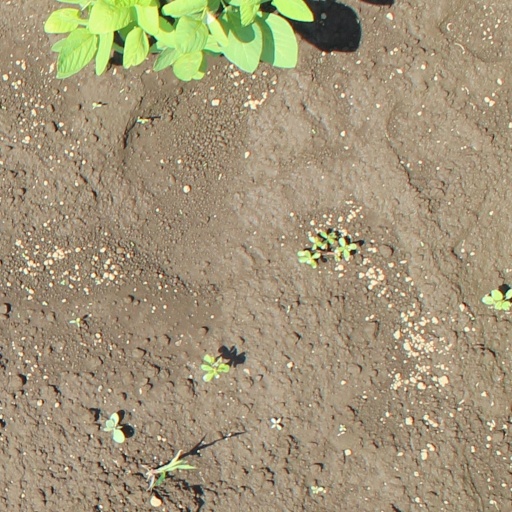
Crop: soybean